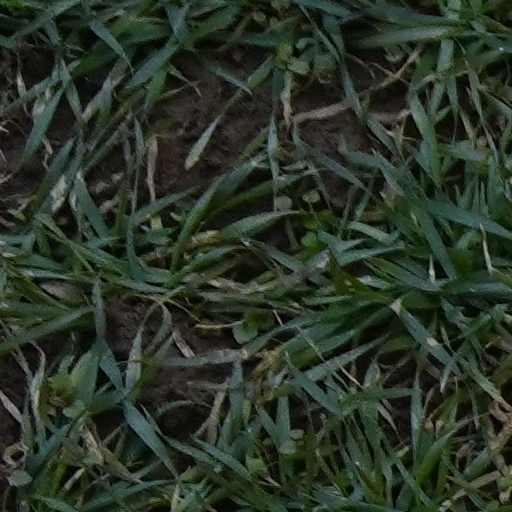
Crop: wheat